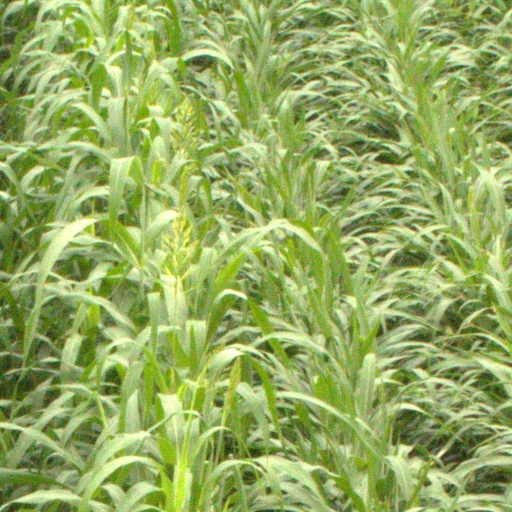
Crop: sorghum